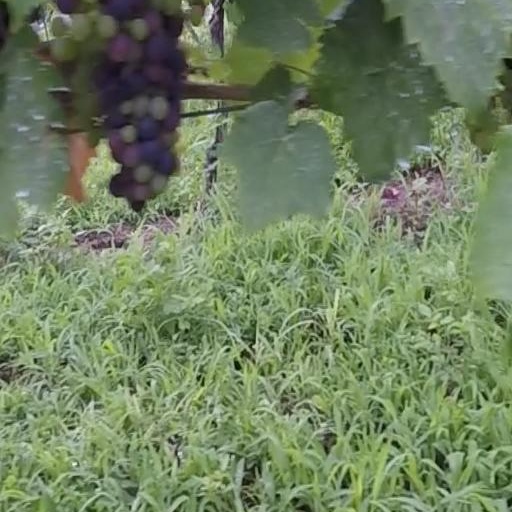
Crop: grape